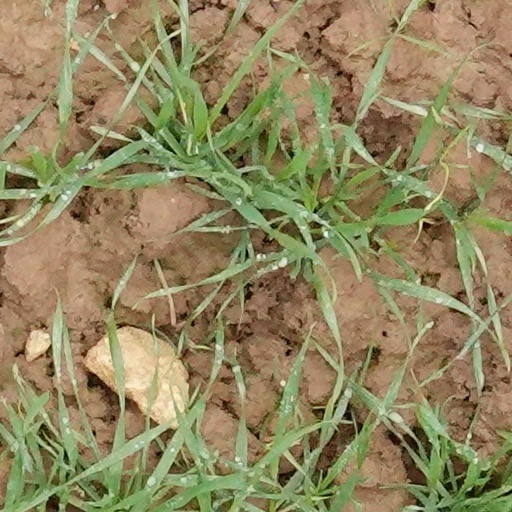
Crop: wheat